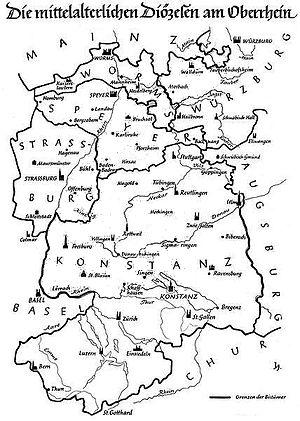
Les Alamans ou Alémans étaient une confédération de tribus germaniques principalement suèves établies d'abord sur le cours moyen et inférieur de l’Elbe puis le long du Main. Apparaissant pour la première fois dans les textes romains en 213, ils conquirent les Champs Décumates en 260 pour se répandre ensuite sur un territoire couvrant une partie de l’Helvétie, la Décumanie et une partie de la Séquanaise où ils contribuèrent à la germanisation de ces régions précédemment romanisées. En 496, les Alamans furent vaincus par le Franc Clovis, qui annexa leur territoire à son royaume. Après le traité de Verdun, ces territoires firent partie de la Francie orientale avant de constituer le duché de Souabe du Xᵉ au XIIIᵉ siècle.